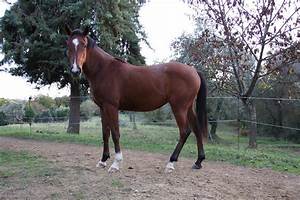
Label: gallina